Public housing in the United Kingdom

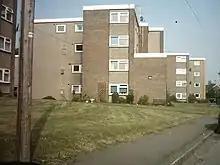
York Place Flats, a medium rise development of council flats in Wetherby, West Yorkshire

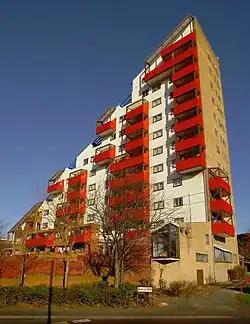
Tom Collins House, Byker Wall Estate, Newcastle Upon Tyne

The design and character of a council estate is related to the government initiative that allowed it to be built. The estates of the Addison Act are mixed tenure estates with generously proportioned semi-detached houses designed to be fit for heroes, albeit only affordable by the most prosperous workers. The generosity changed in the 1930s, with the push to eliminate the slums. Aneurin Bevan's new towns and estates planned to the Tudor Walters standards were designed to be the pinnacle of housing to which all classes would aspire. This gradually changed through the 1950s and 1960s, partly due to the increase in private housebuilding under Harold Macmillan, as well as due to dropping standards, especially with the adoption of system-building by many local authorities across the UK in the 1960s. Nonetheless, space standards in council homes (based on those prescribed by the Parker-Morris Report remained above those of many privately built dwellings at the time.